1st South African Infantry Division

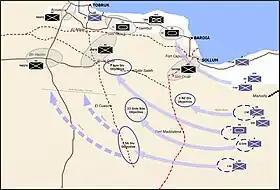
"Map 2: Cunningham's plan for Operation Crusader: 17 November 1941"

During the time the division had spent in East Africa, the Desert War had progressed and by the time of their arrival in Egypt: